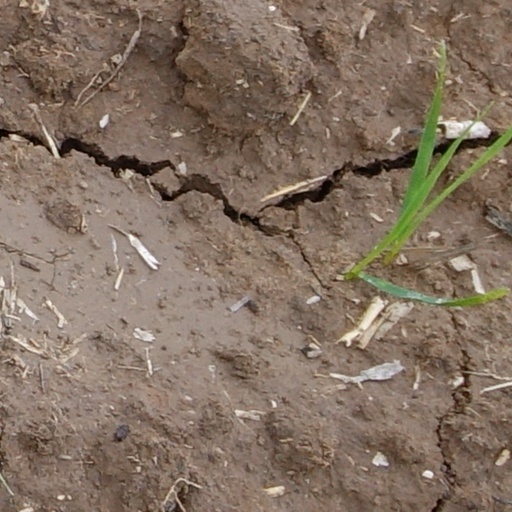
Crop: wheat